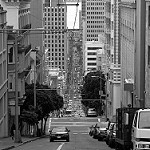
Label: B & W